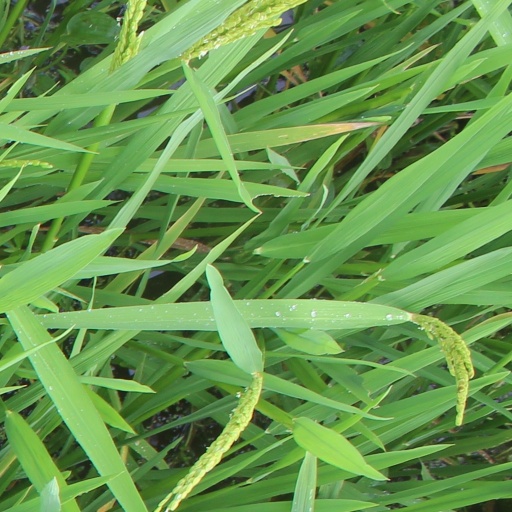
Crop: rice